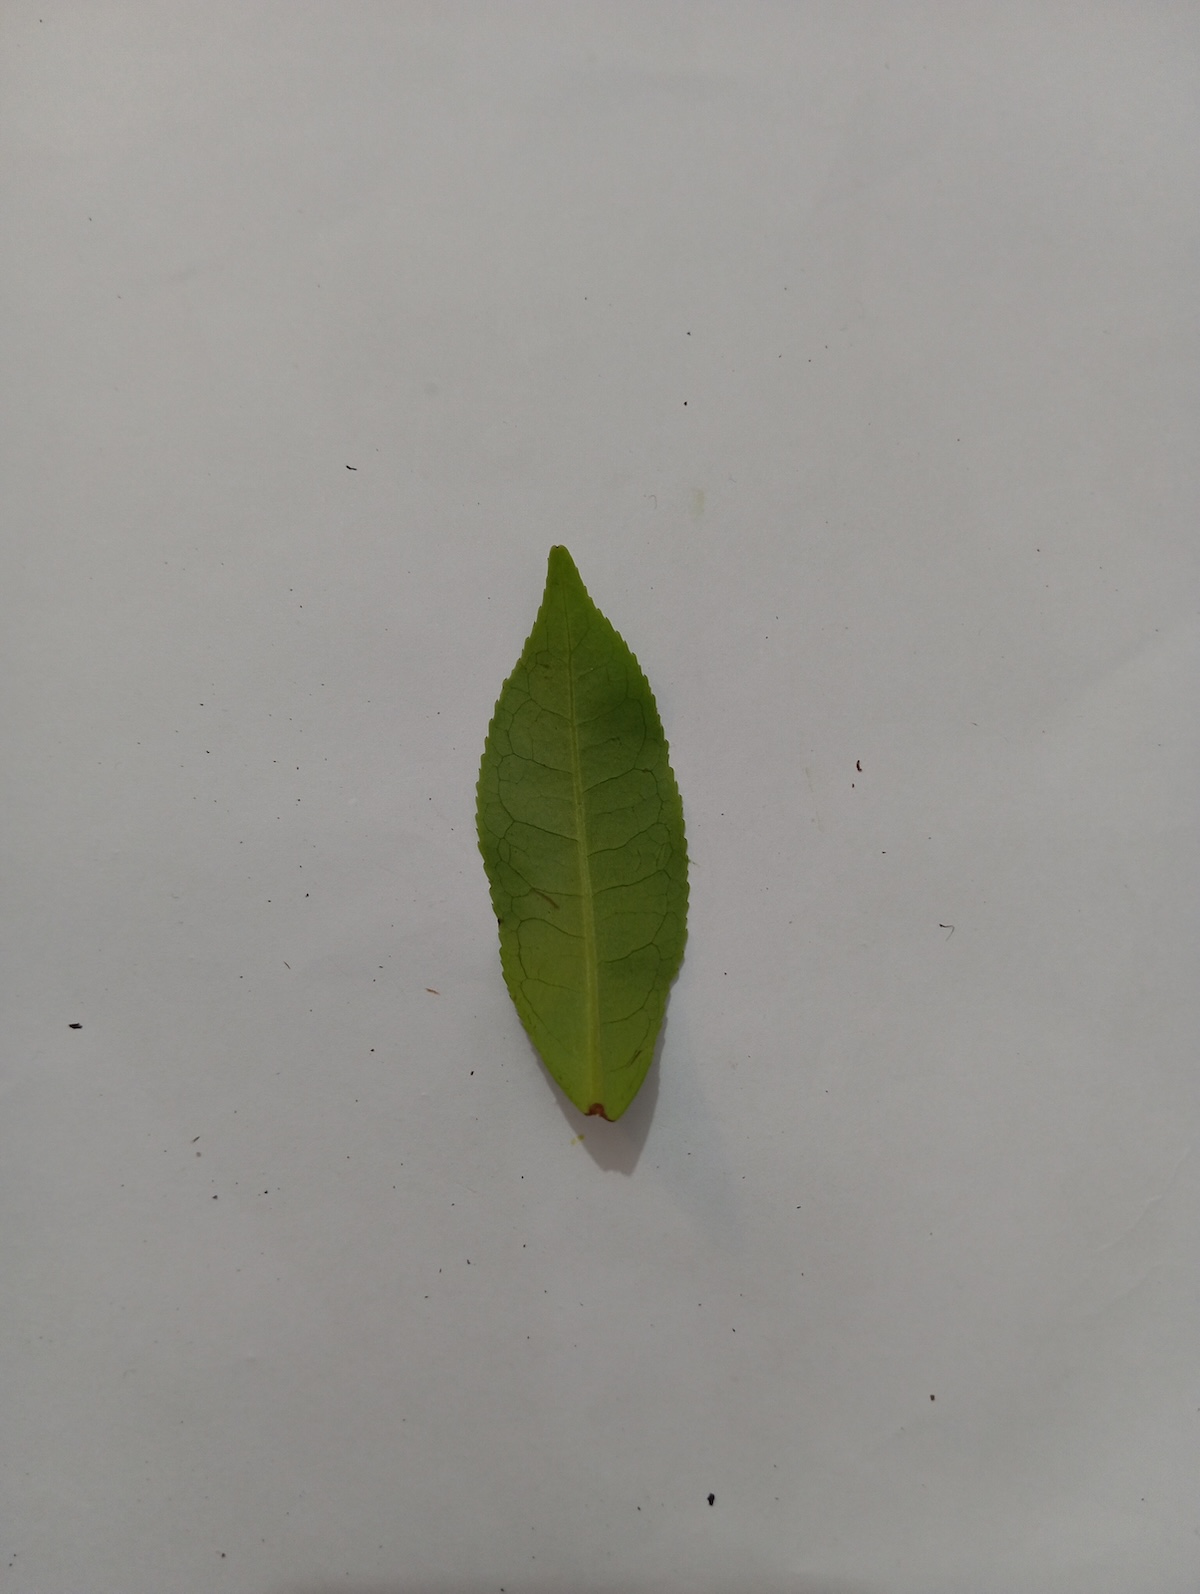
Label: Healthy leaf